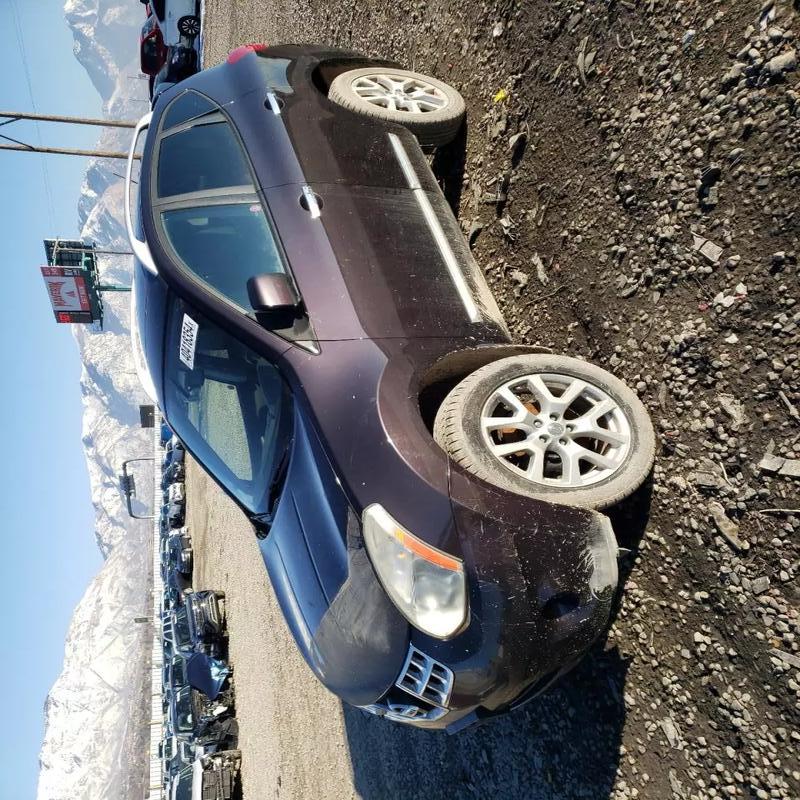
Aucun dommage détecté.
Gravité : aucun